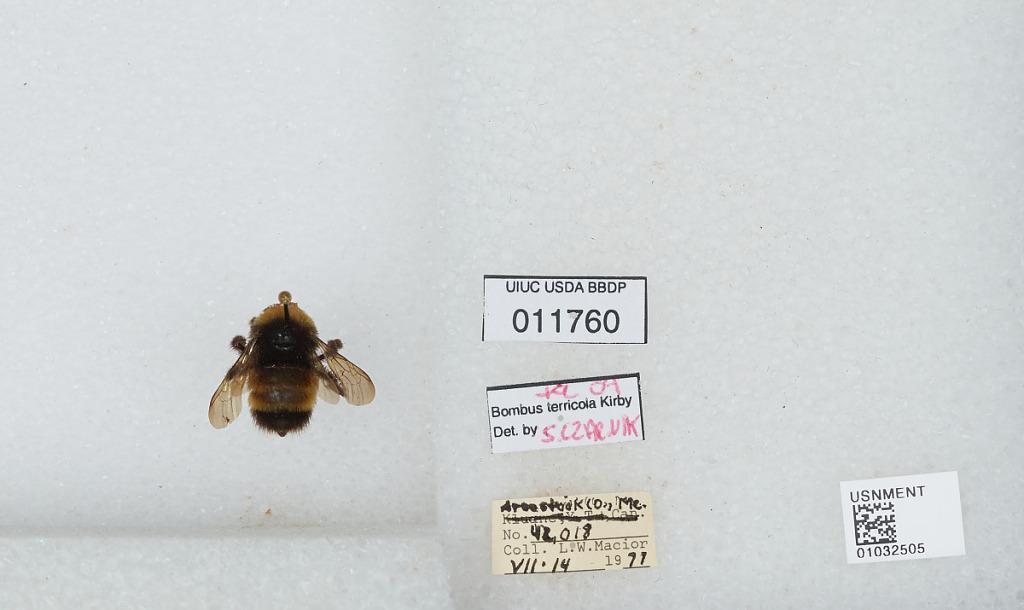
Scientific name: Bombus (Bombus) terricola Kirby
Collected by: L. Macior
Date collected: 1977-7-14
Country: United States
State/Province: Maine
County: Aroostook
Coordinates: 46.65, -68.58
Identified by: Czarnik, S.